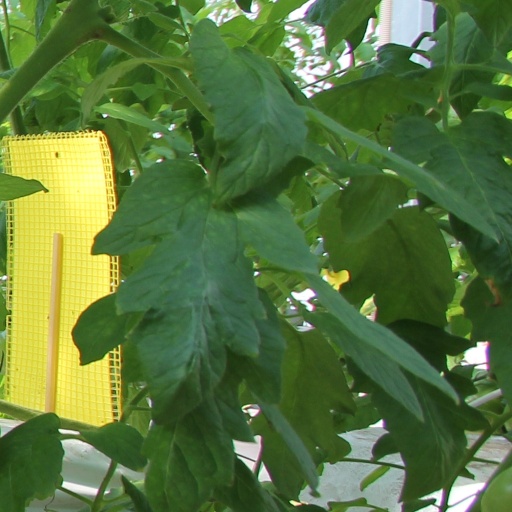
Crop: tomato